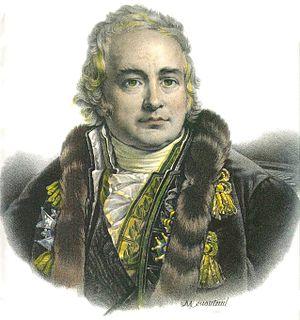
Mende est une commune française, préfecture du département de la Lozère en région Occitanie.